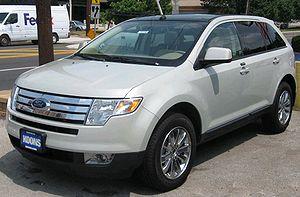
Le Ford Edge est un crossover de la marque américaine Ford, produit depuis octobre 2006. Il est le premier représentant du segment des crossovers dans la gamme de Ford. Il a été présenté lors du Salon de Détroit en janvier 2006.